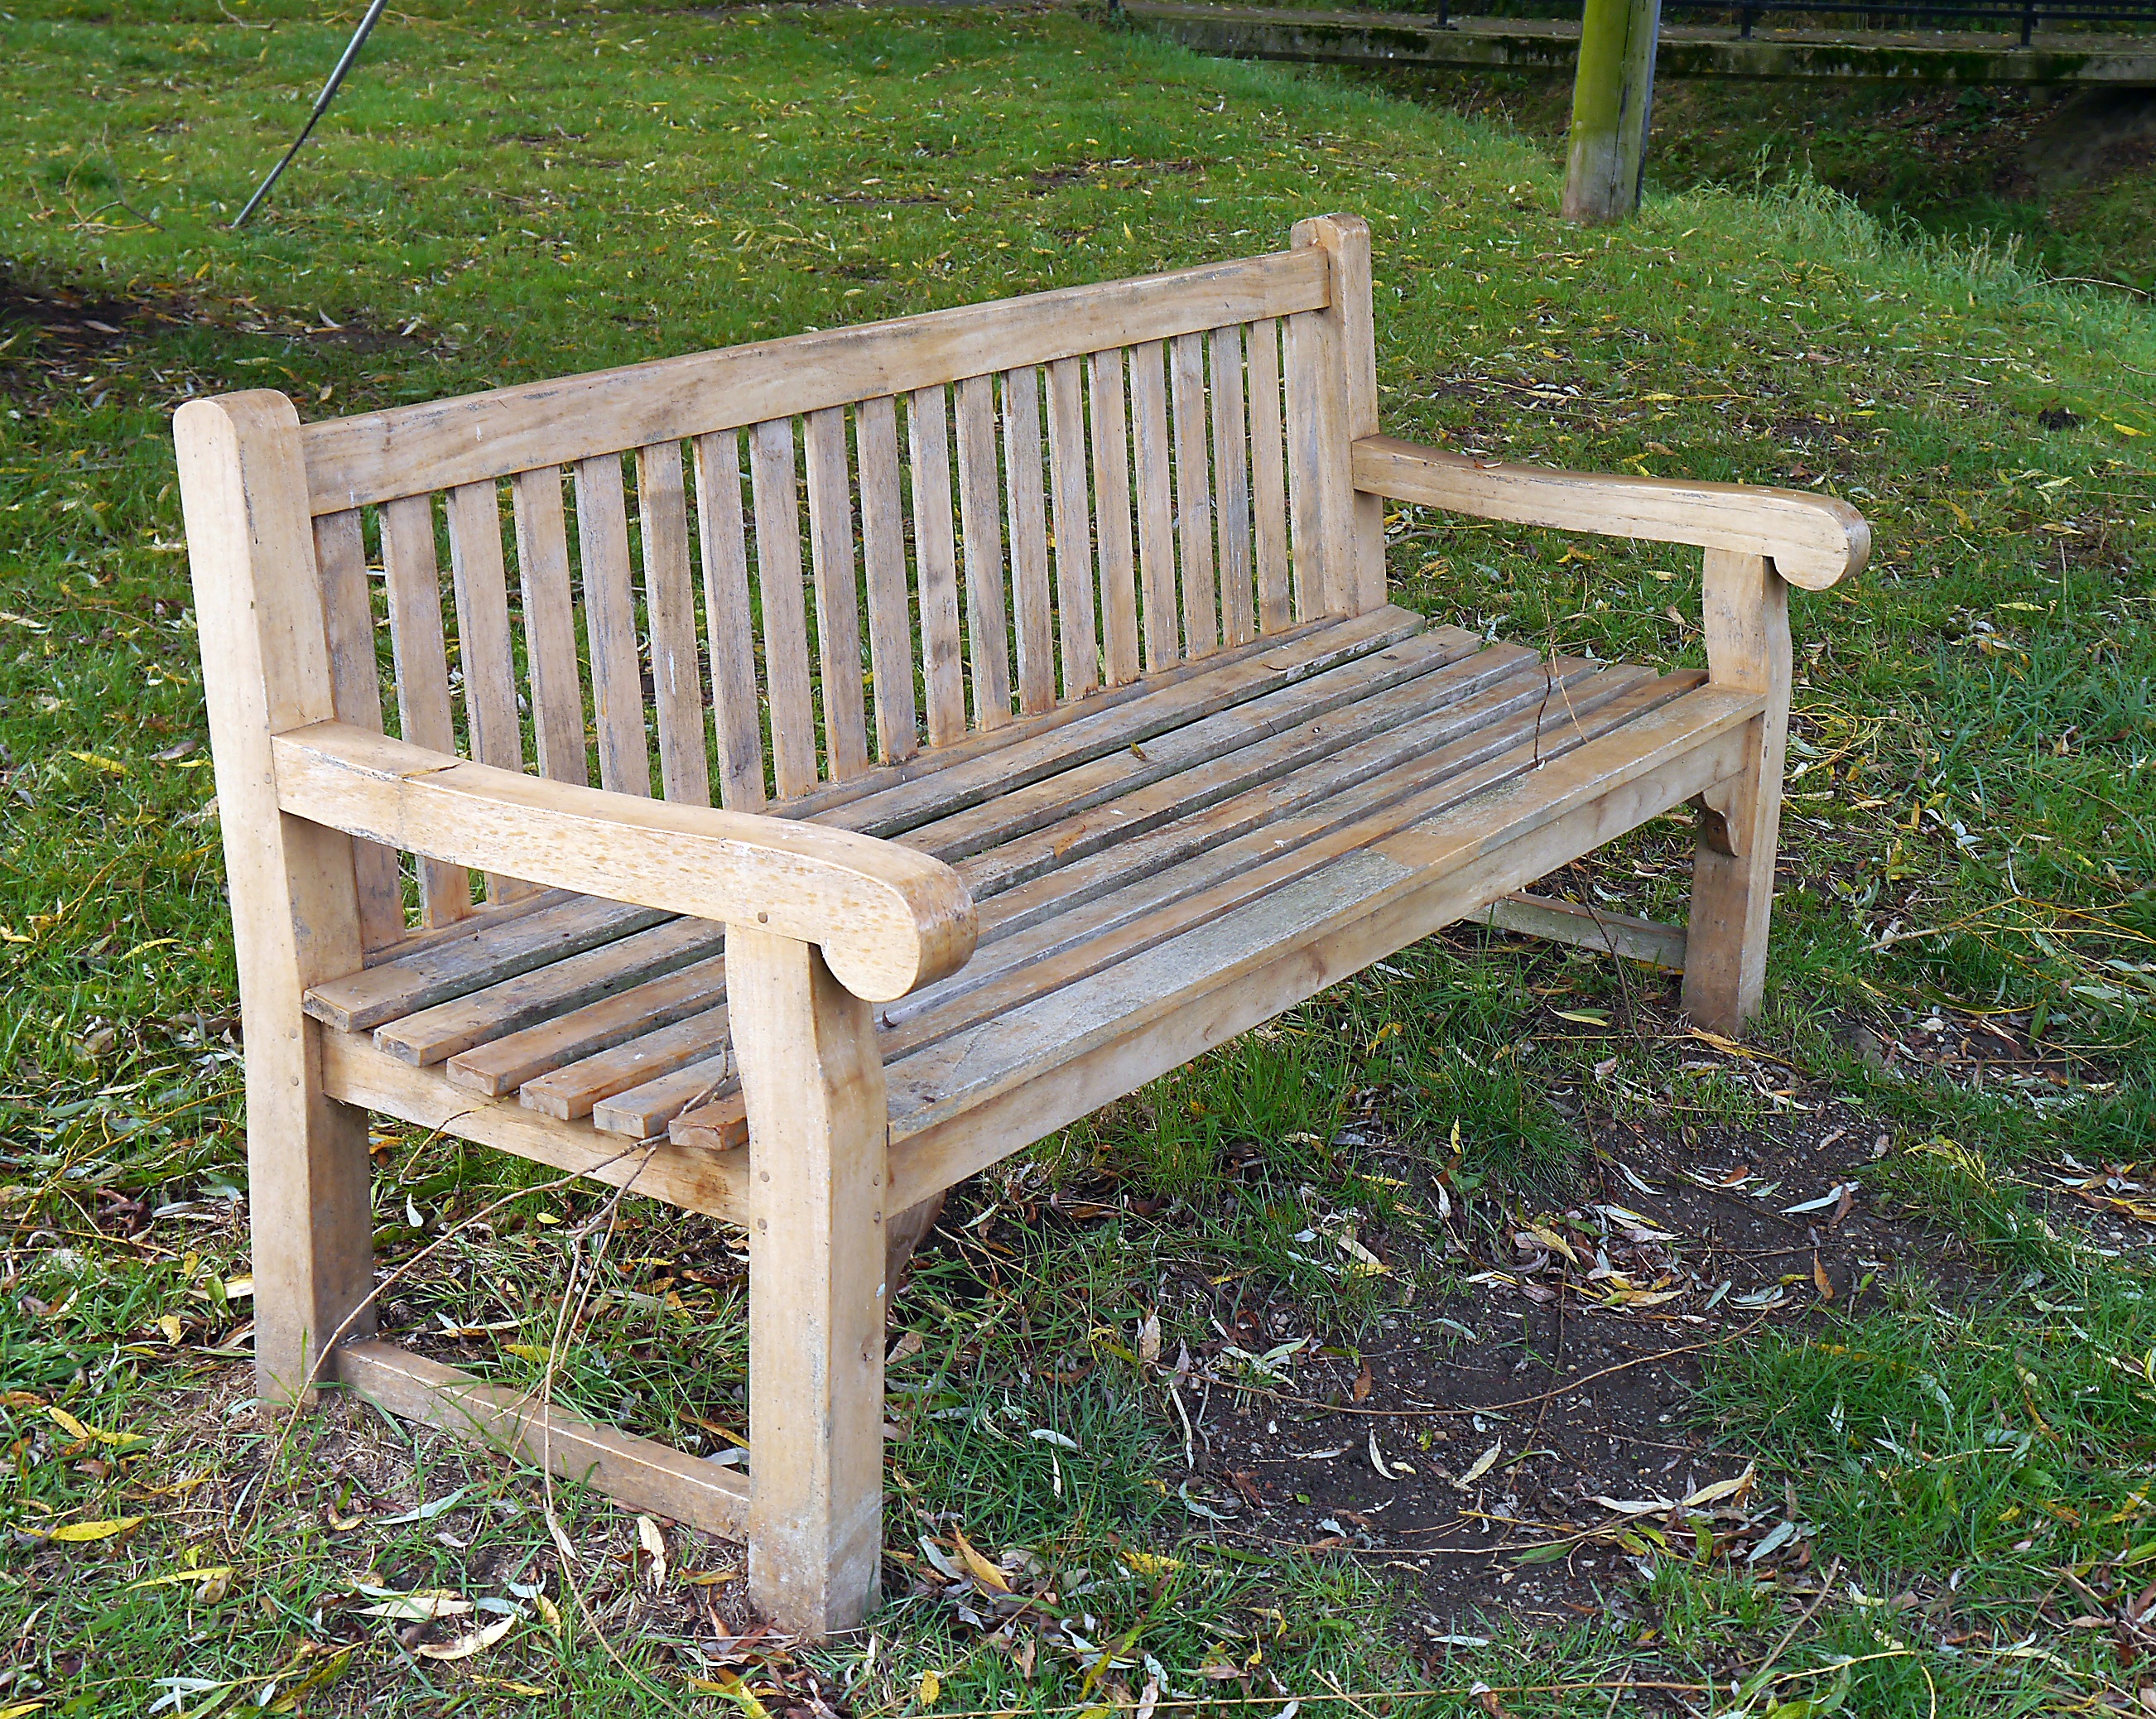
outdoor, bench, chair, seat, tranquil, peaceful, park, empty, rest, furniture, sit, relaxation, wooden, comfortable, outdoor furniture